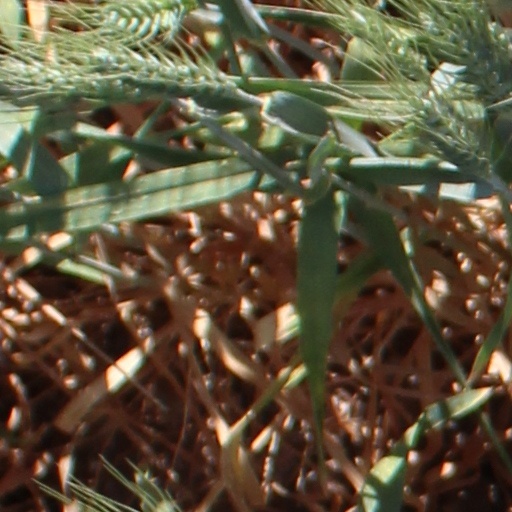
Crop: wheat